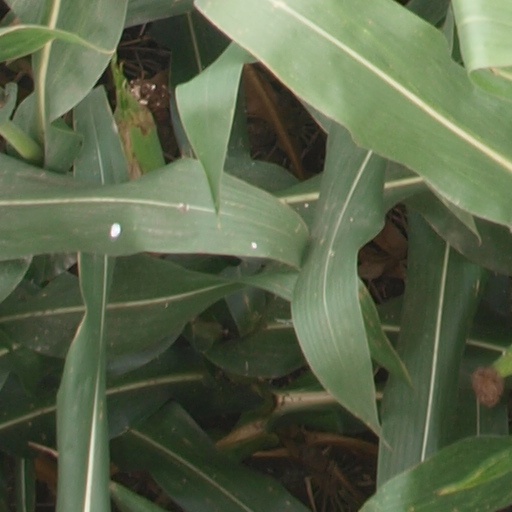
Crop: maize; corn